Linguistic purism in English

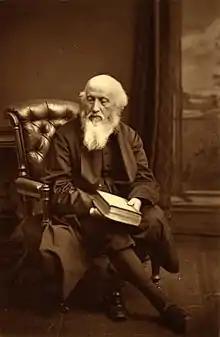
William Barnes, a 19th-century poet and linguistic purist

With the influx of new industrial and scientific terms from Greek and Latin, linguistic purism saw renewed interest in the 19th century. U.S. President Thomas Jefferson observed in an 1825 letter that "a taste is reviving in England for the recovery of the Anglo-Saxon dialect". Dorset poet, minister, and philologist William Barnes coined several words to promote "strong old Anglo-Saxon speech", including "speechcraft" for "grammar", "birdlore" for "ornithology", and "bendsome" for "flexible". Poet Gerard Manley Hopkins discussed Barnes in an 1882 letter to Robert Bridges, lamenting the "utter hopelessness" of Barnes's purism but nonetheless writing in support of it, claiming that "no beauty in a language can make up for want of purity". Charles Dickens emphasised the importance of Germanic elements of English during this period, stressing that a writer should not "seek abroad" for new words.